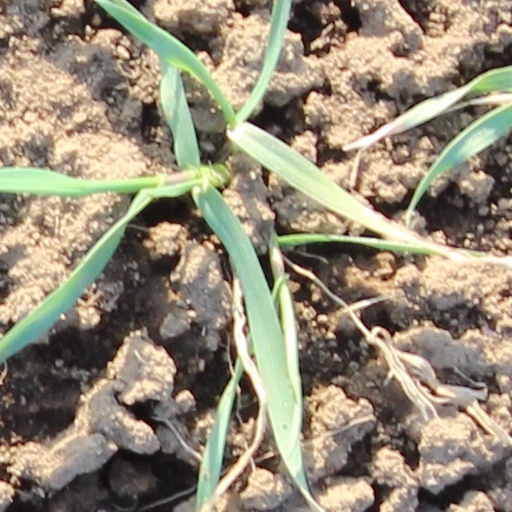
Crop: wheat